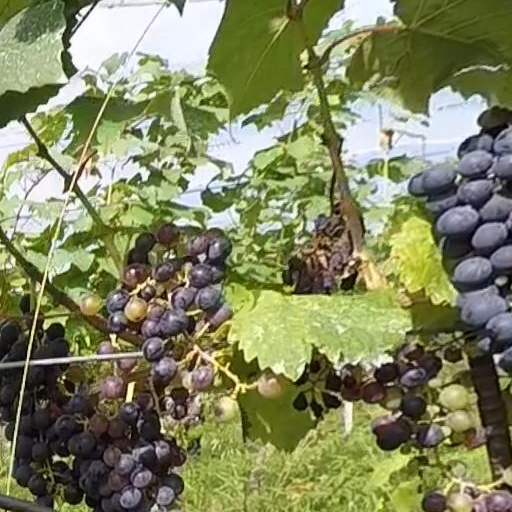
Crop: grape